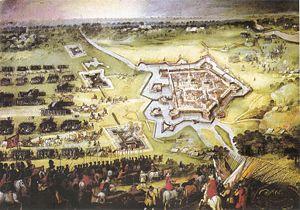
Groenlo ou Grolle est une ville d'environ 10 000 habitants dans la commune de Oost Gelre dans la région de l'Achterhoek, située dans la province de Gueldre à l'est des Pays-Bas près de la frontière allemande.
En 1606, au cours de la Guerre de Quatre-Vingts Ans, la ville de Groenlo, aussi appelée Grolle, dans la province de Gueldre aux Pays-Bas a été assiégée deux fois.